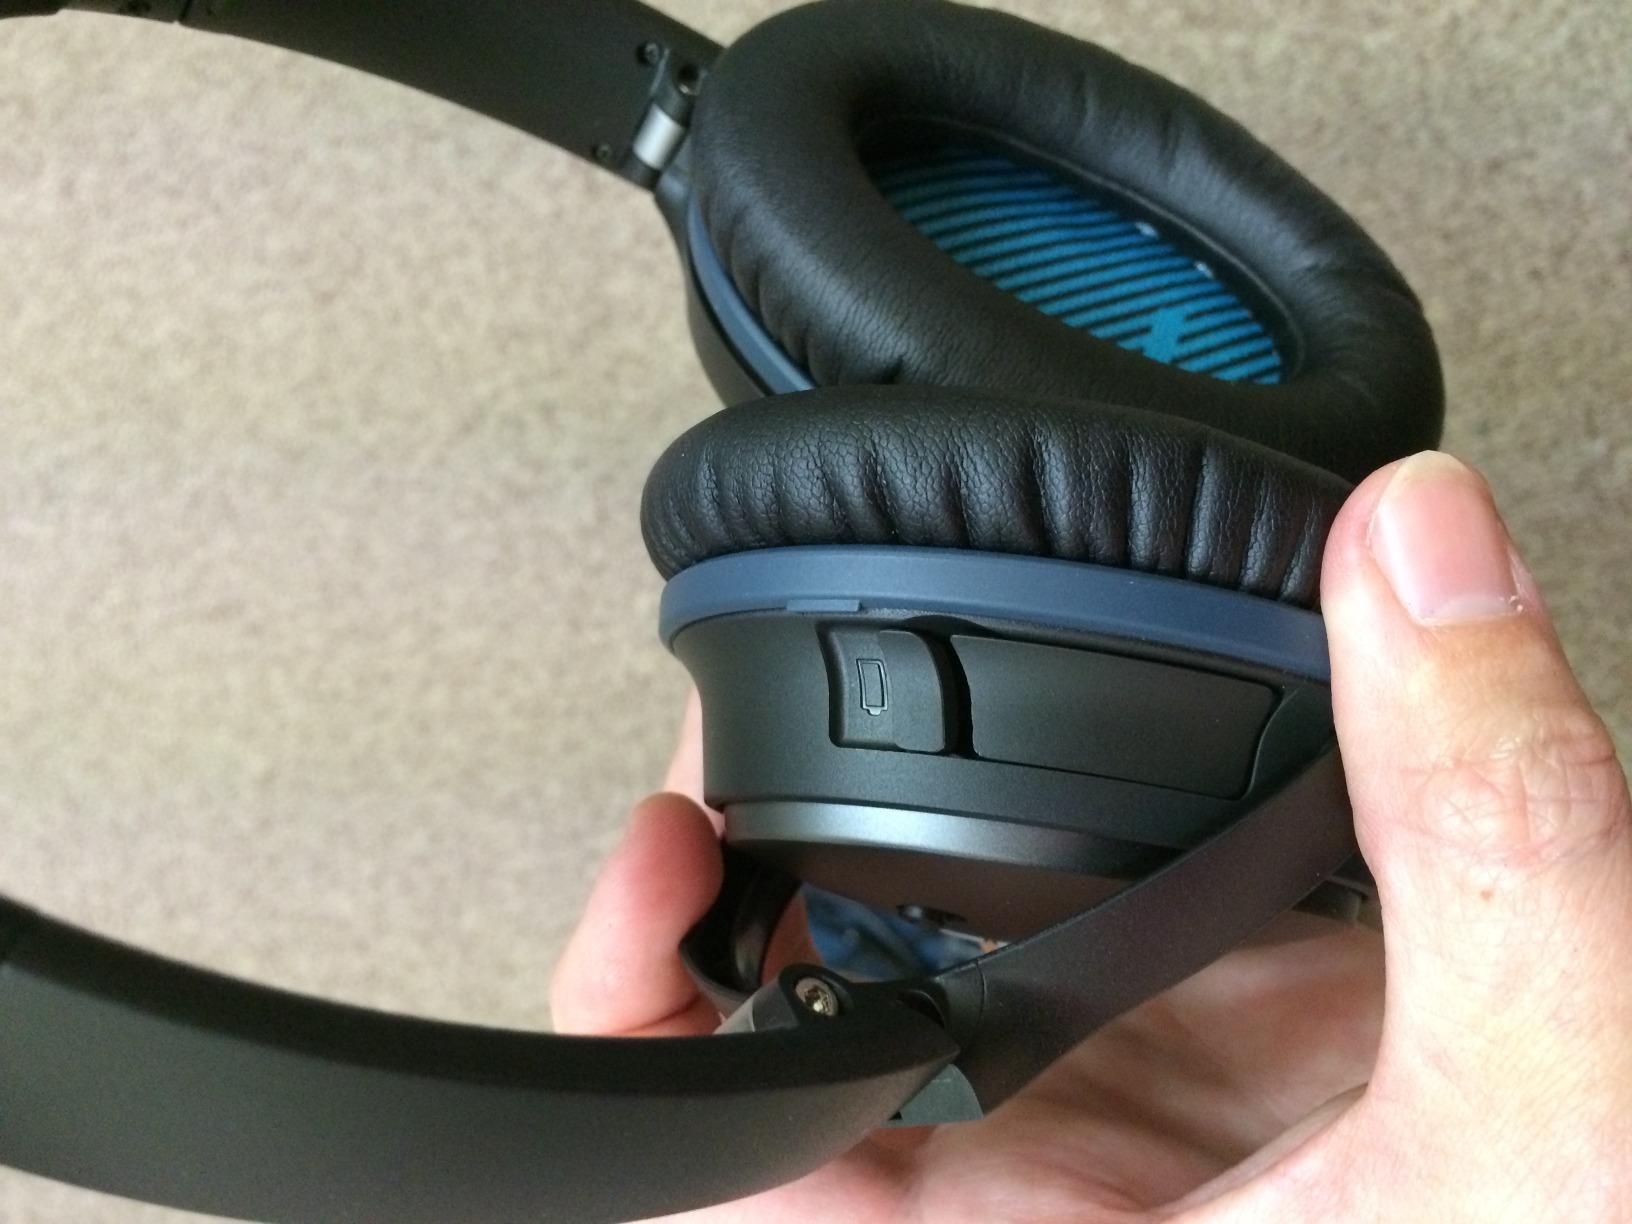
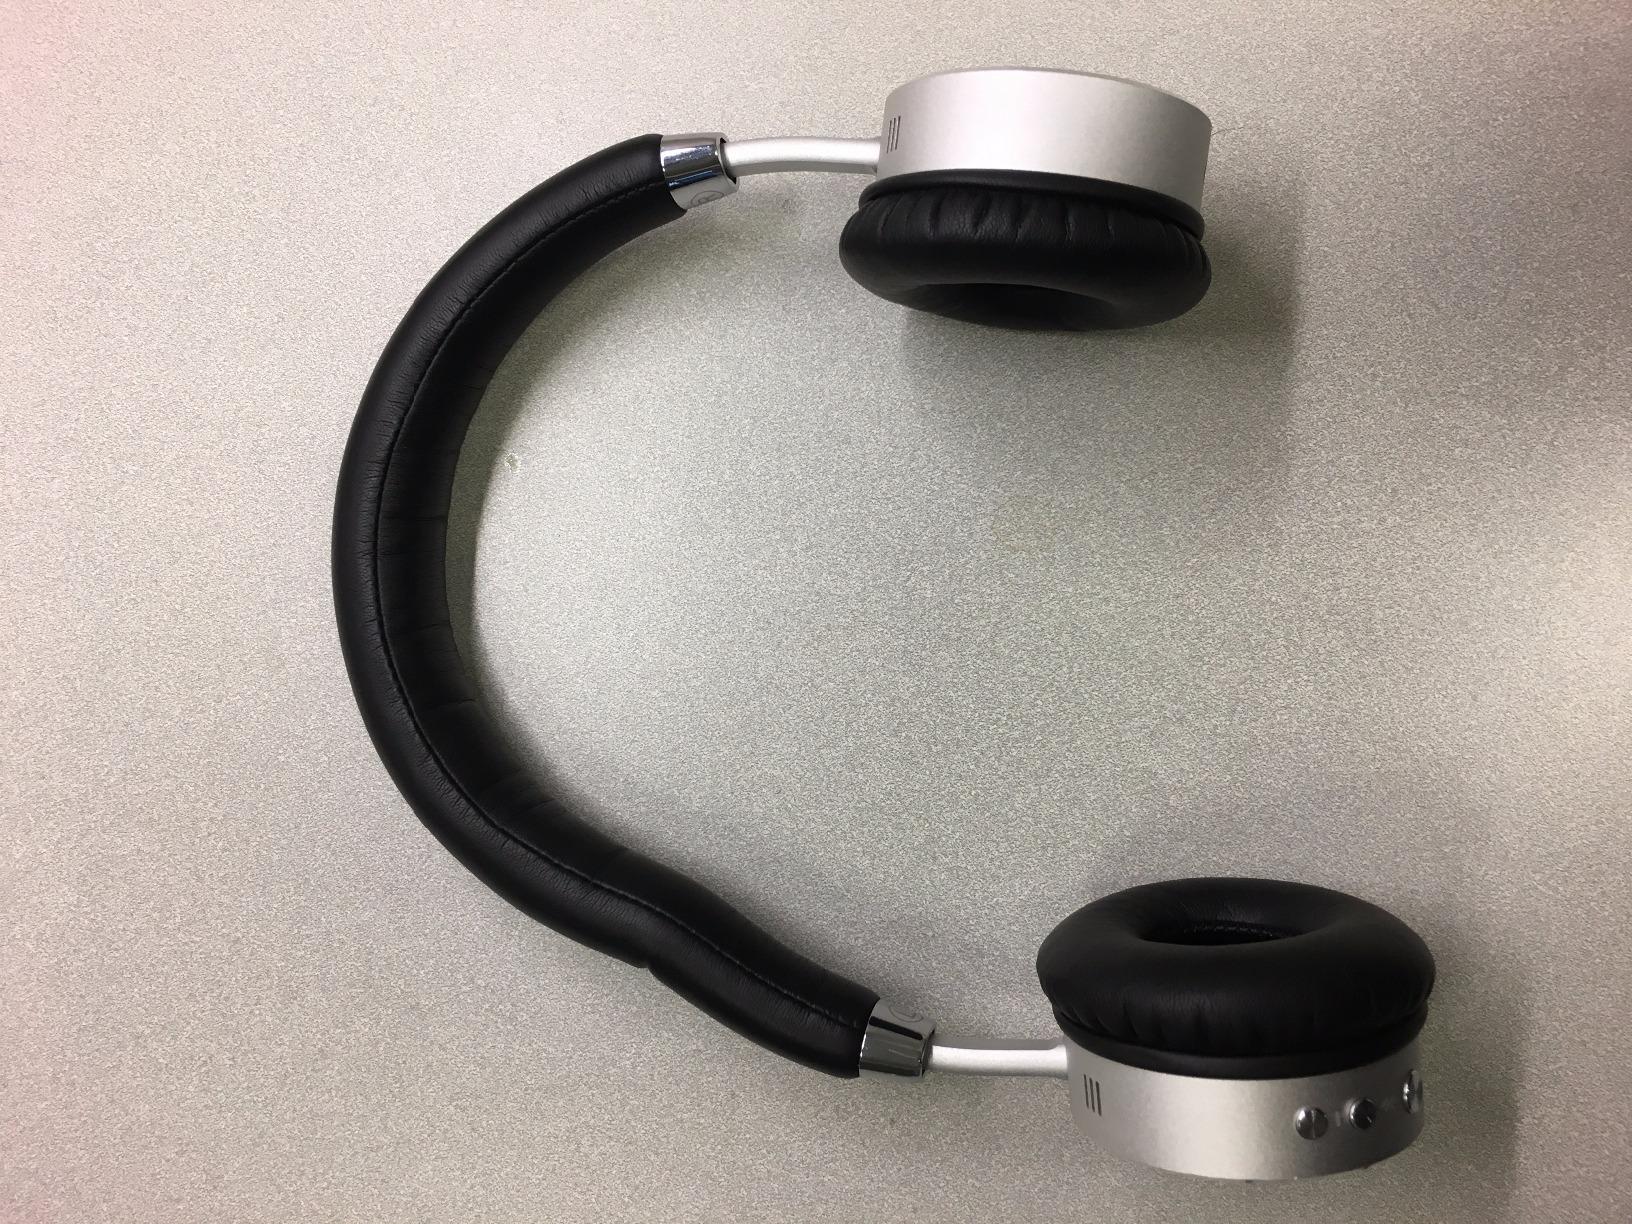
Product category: headphones
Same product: no